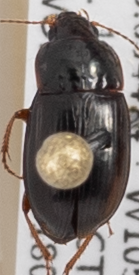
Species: Amara quenseli
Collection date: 2018-07-17
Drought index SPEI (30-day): -0.734
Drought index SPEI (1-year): -0.54
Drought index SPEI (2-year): -0.03